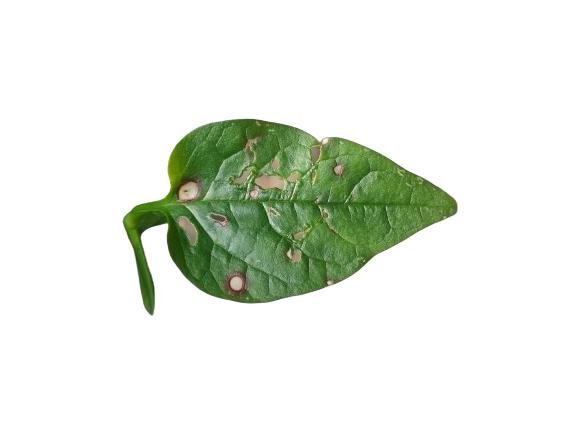
Label: Bacterial-Spot